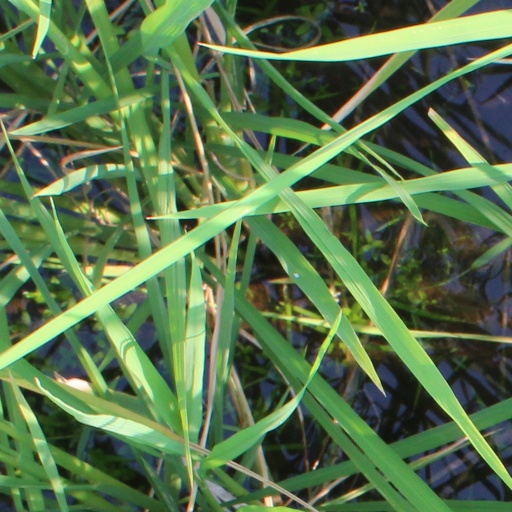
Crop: rice